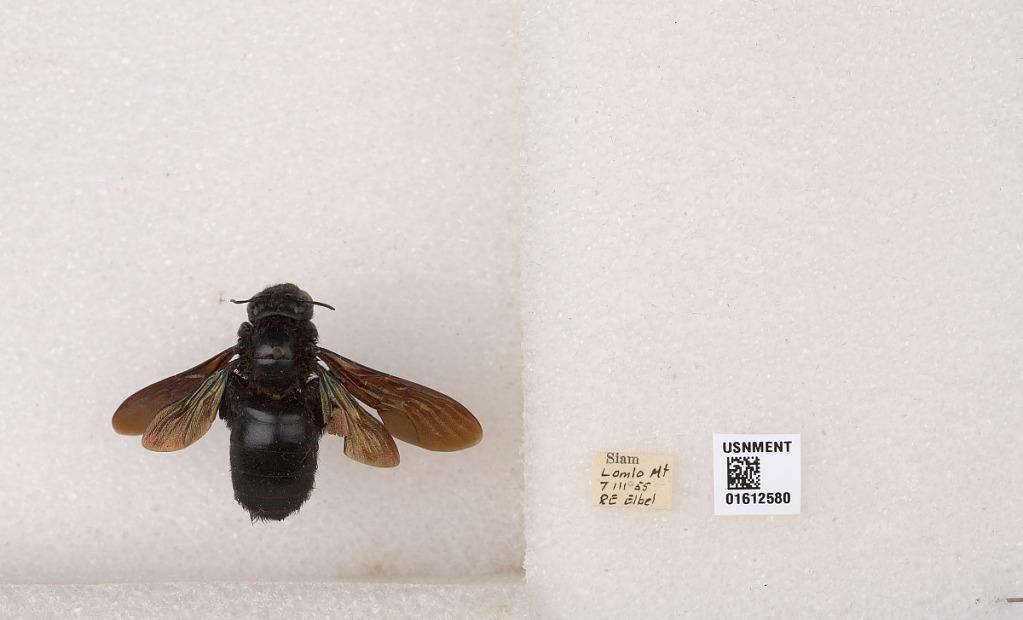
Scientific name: Xylocopa
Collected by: R. Elbel
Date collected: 1955-3-7
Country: Indonesia
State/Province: West Papua
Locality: Lomlo Mt